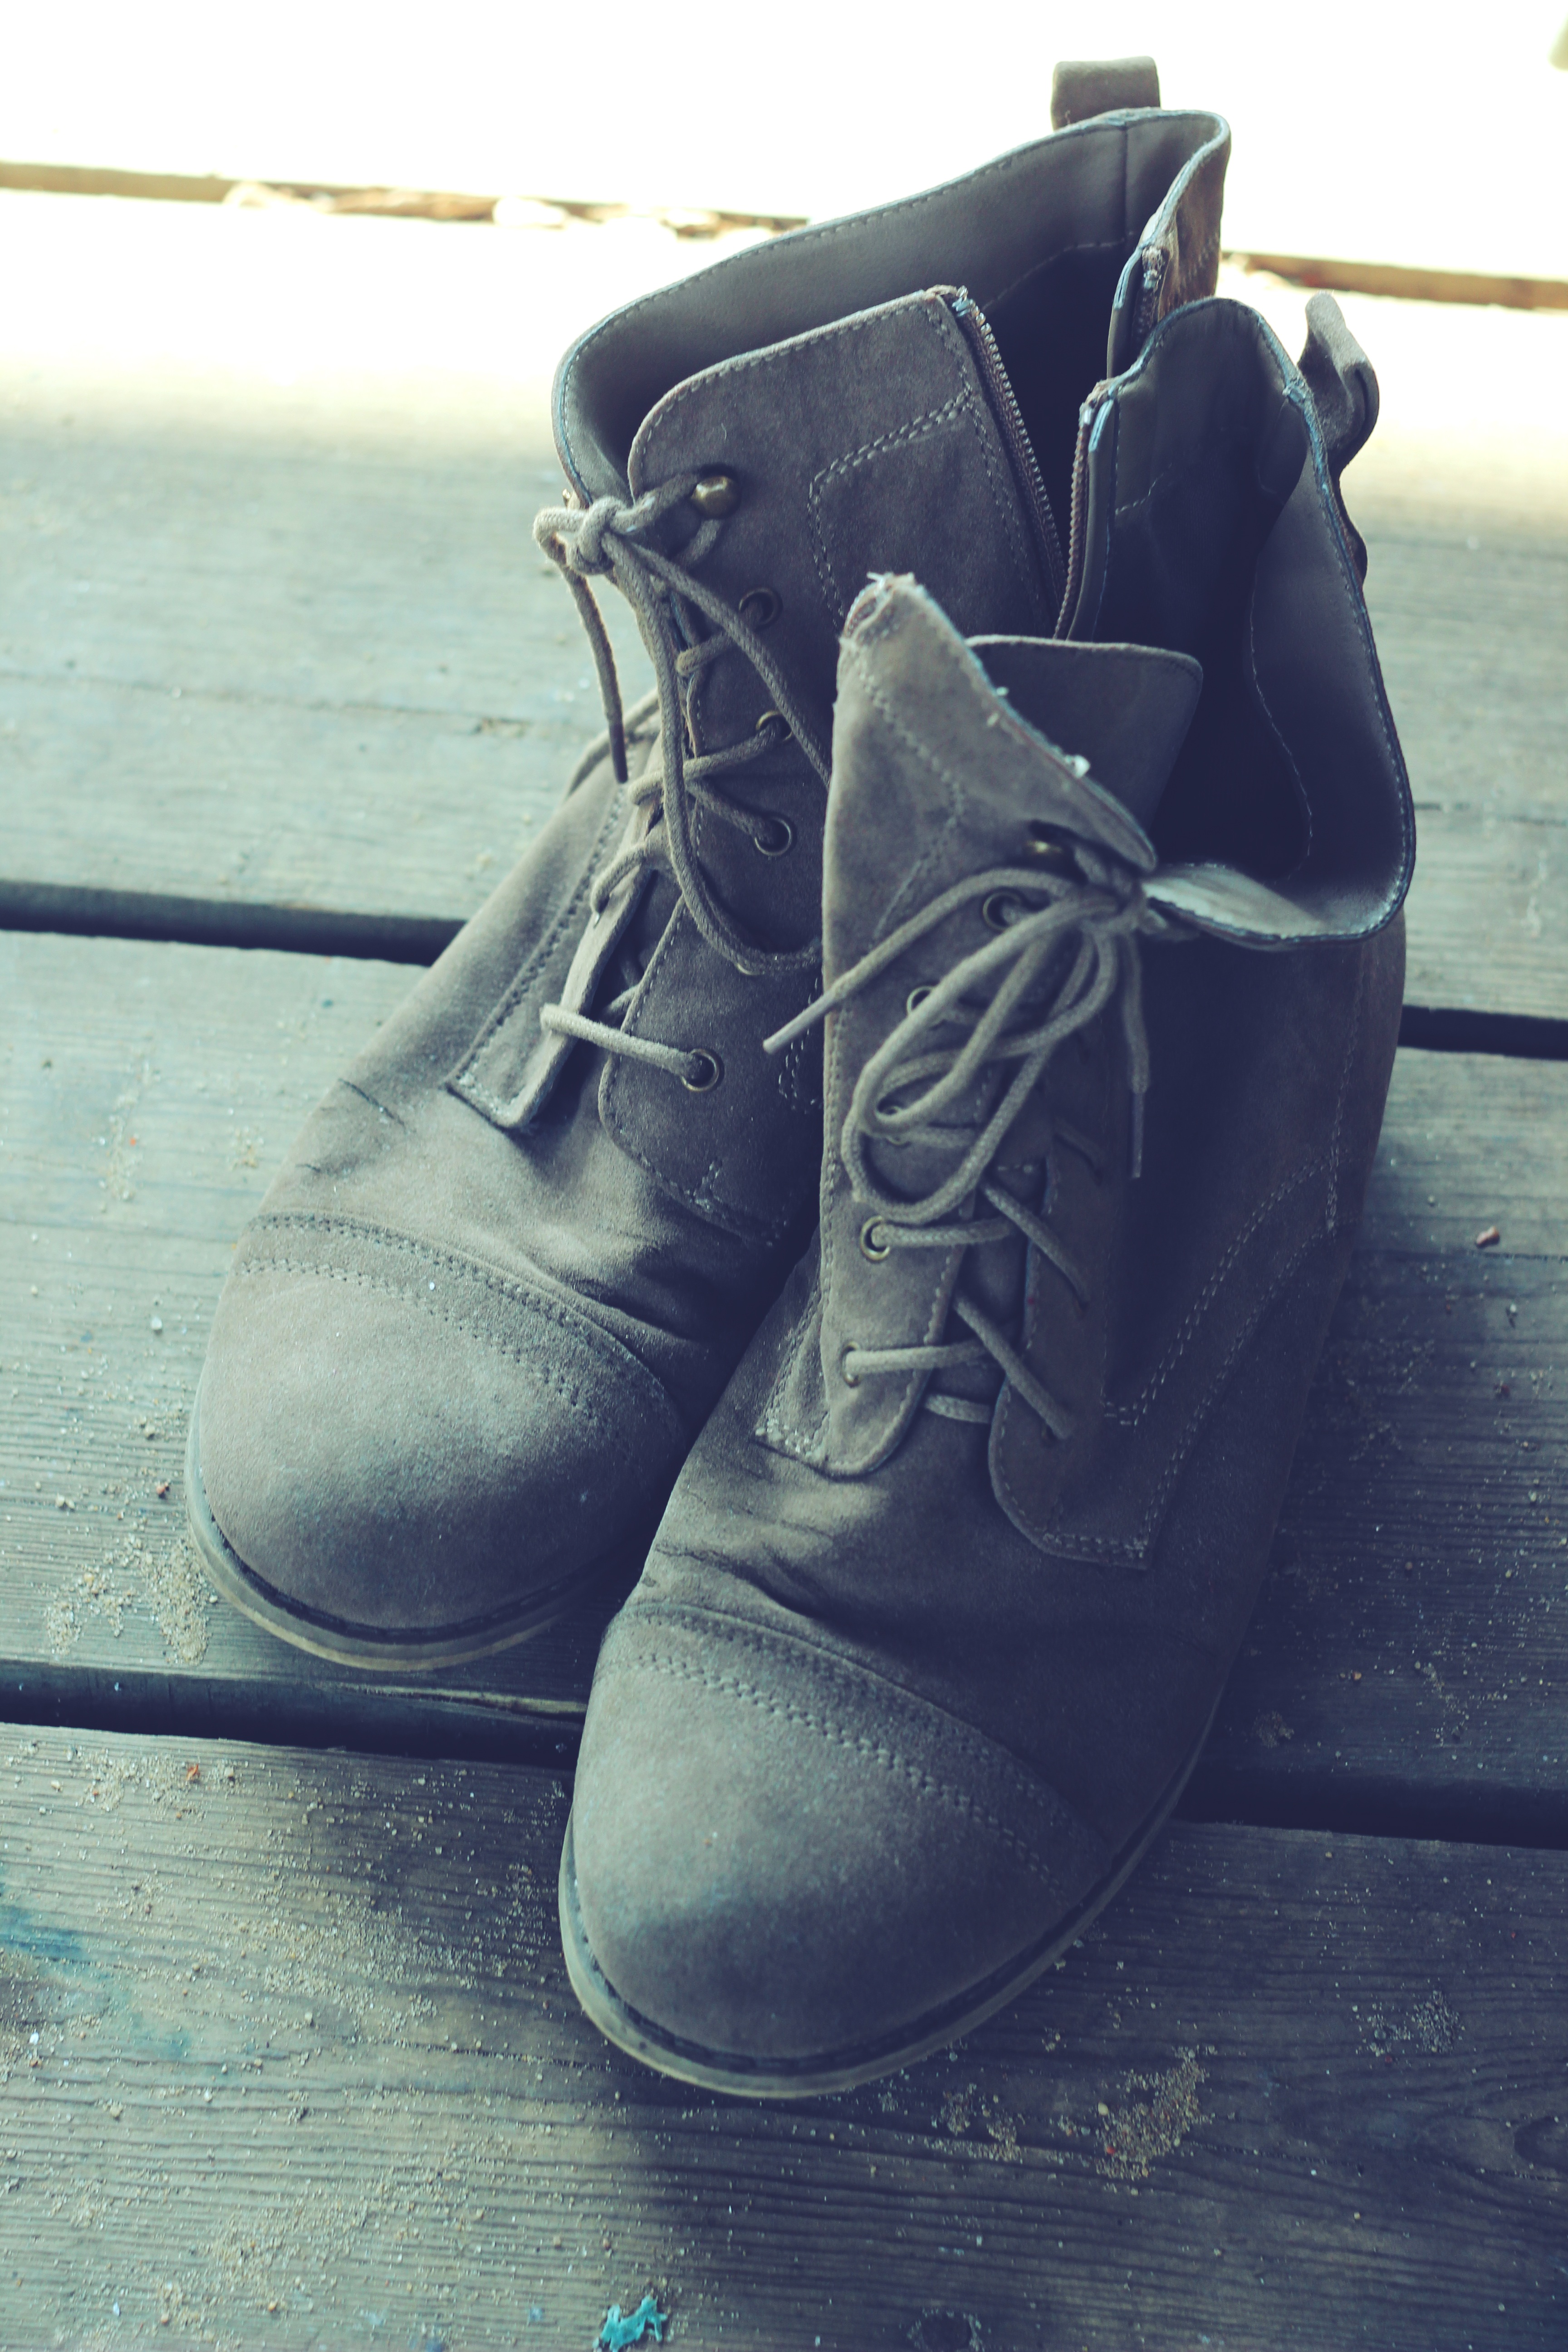
shoe, leather, vintage, old, boot, leg, spring, blue, black, human body, shoes, boots, sneakers, footwear